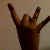
The image shows a hand gesture representing the number 8 in Indian Sign Language.